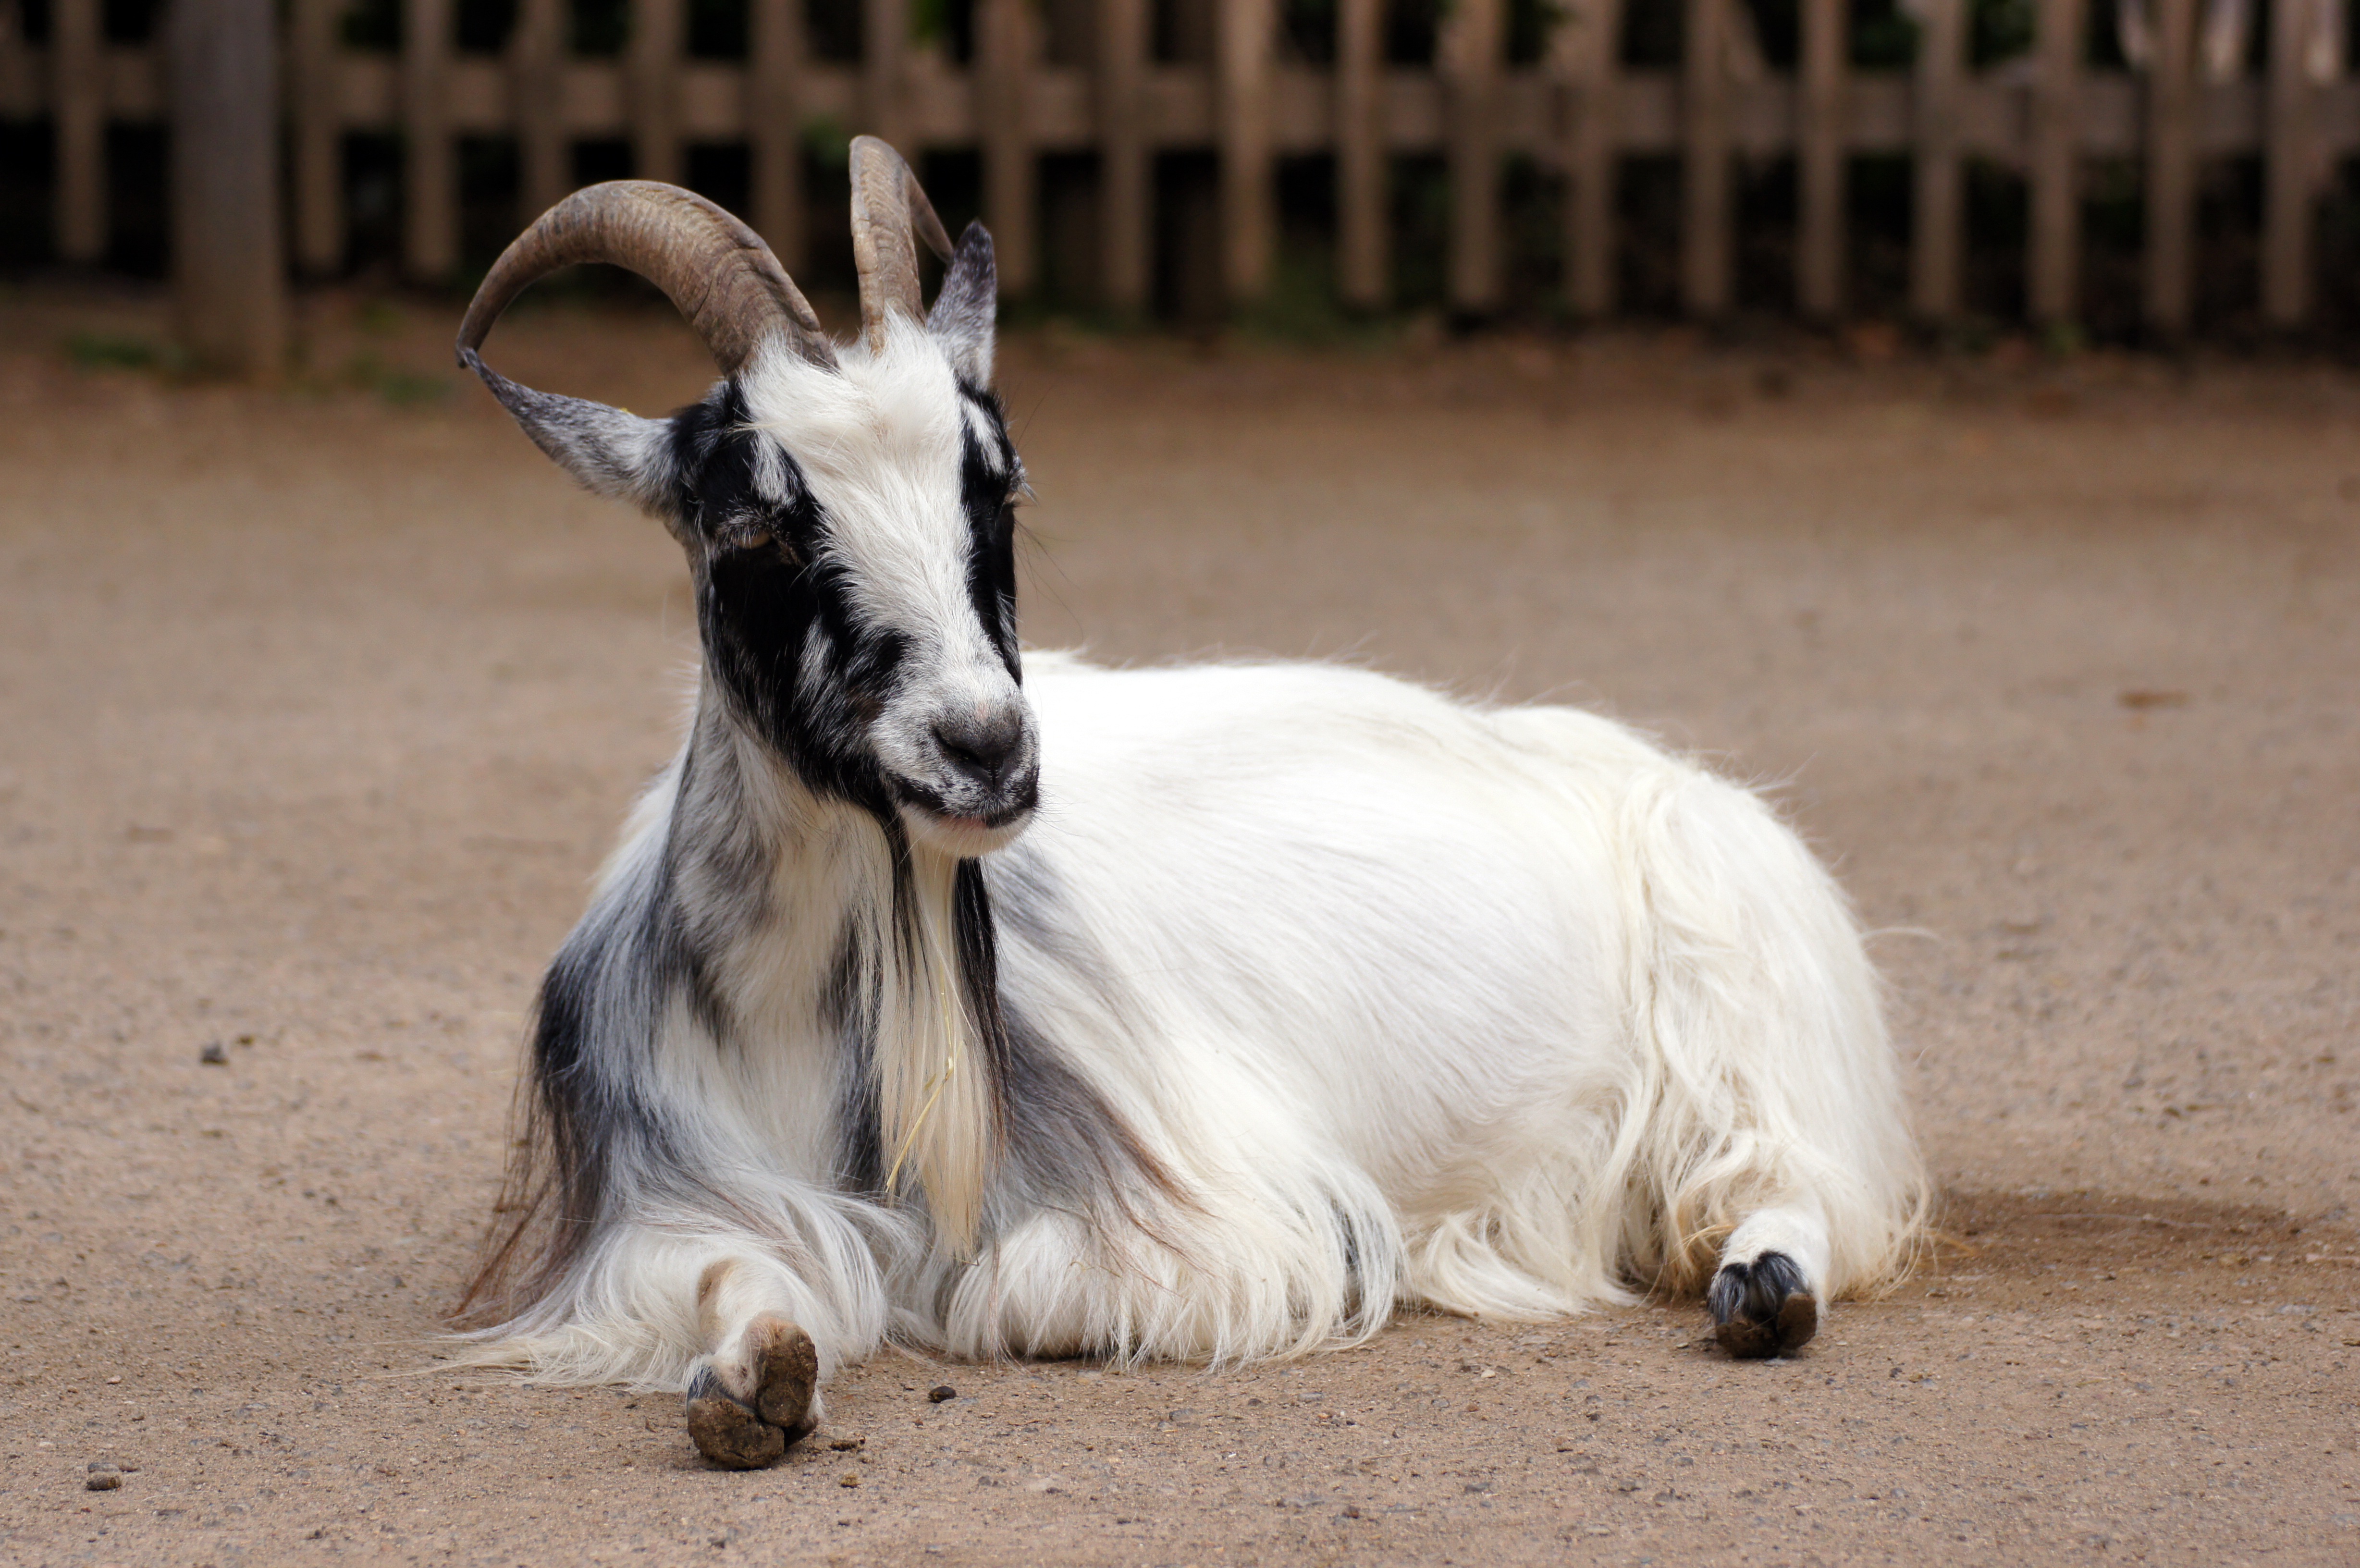
nature, farm, meadow, animal, goat, zoo, pasture, small, mammal, fauna, goats, vertebrate, creature, horns, billy goat, animal enclosures, mustang horse, cow goat family